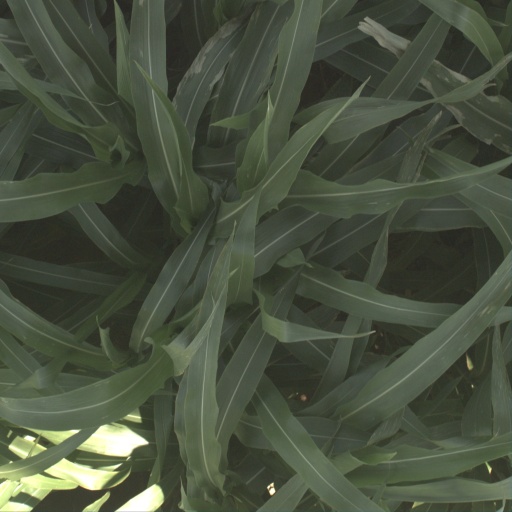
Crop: sorghum